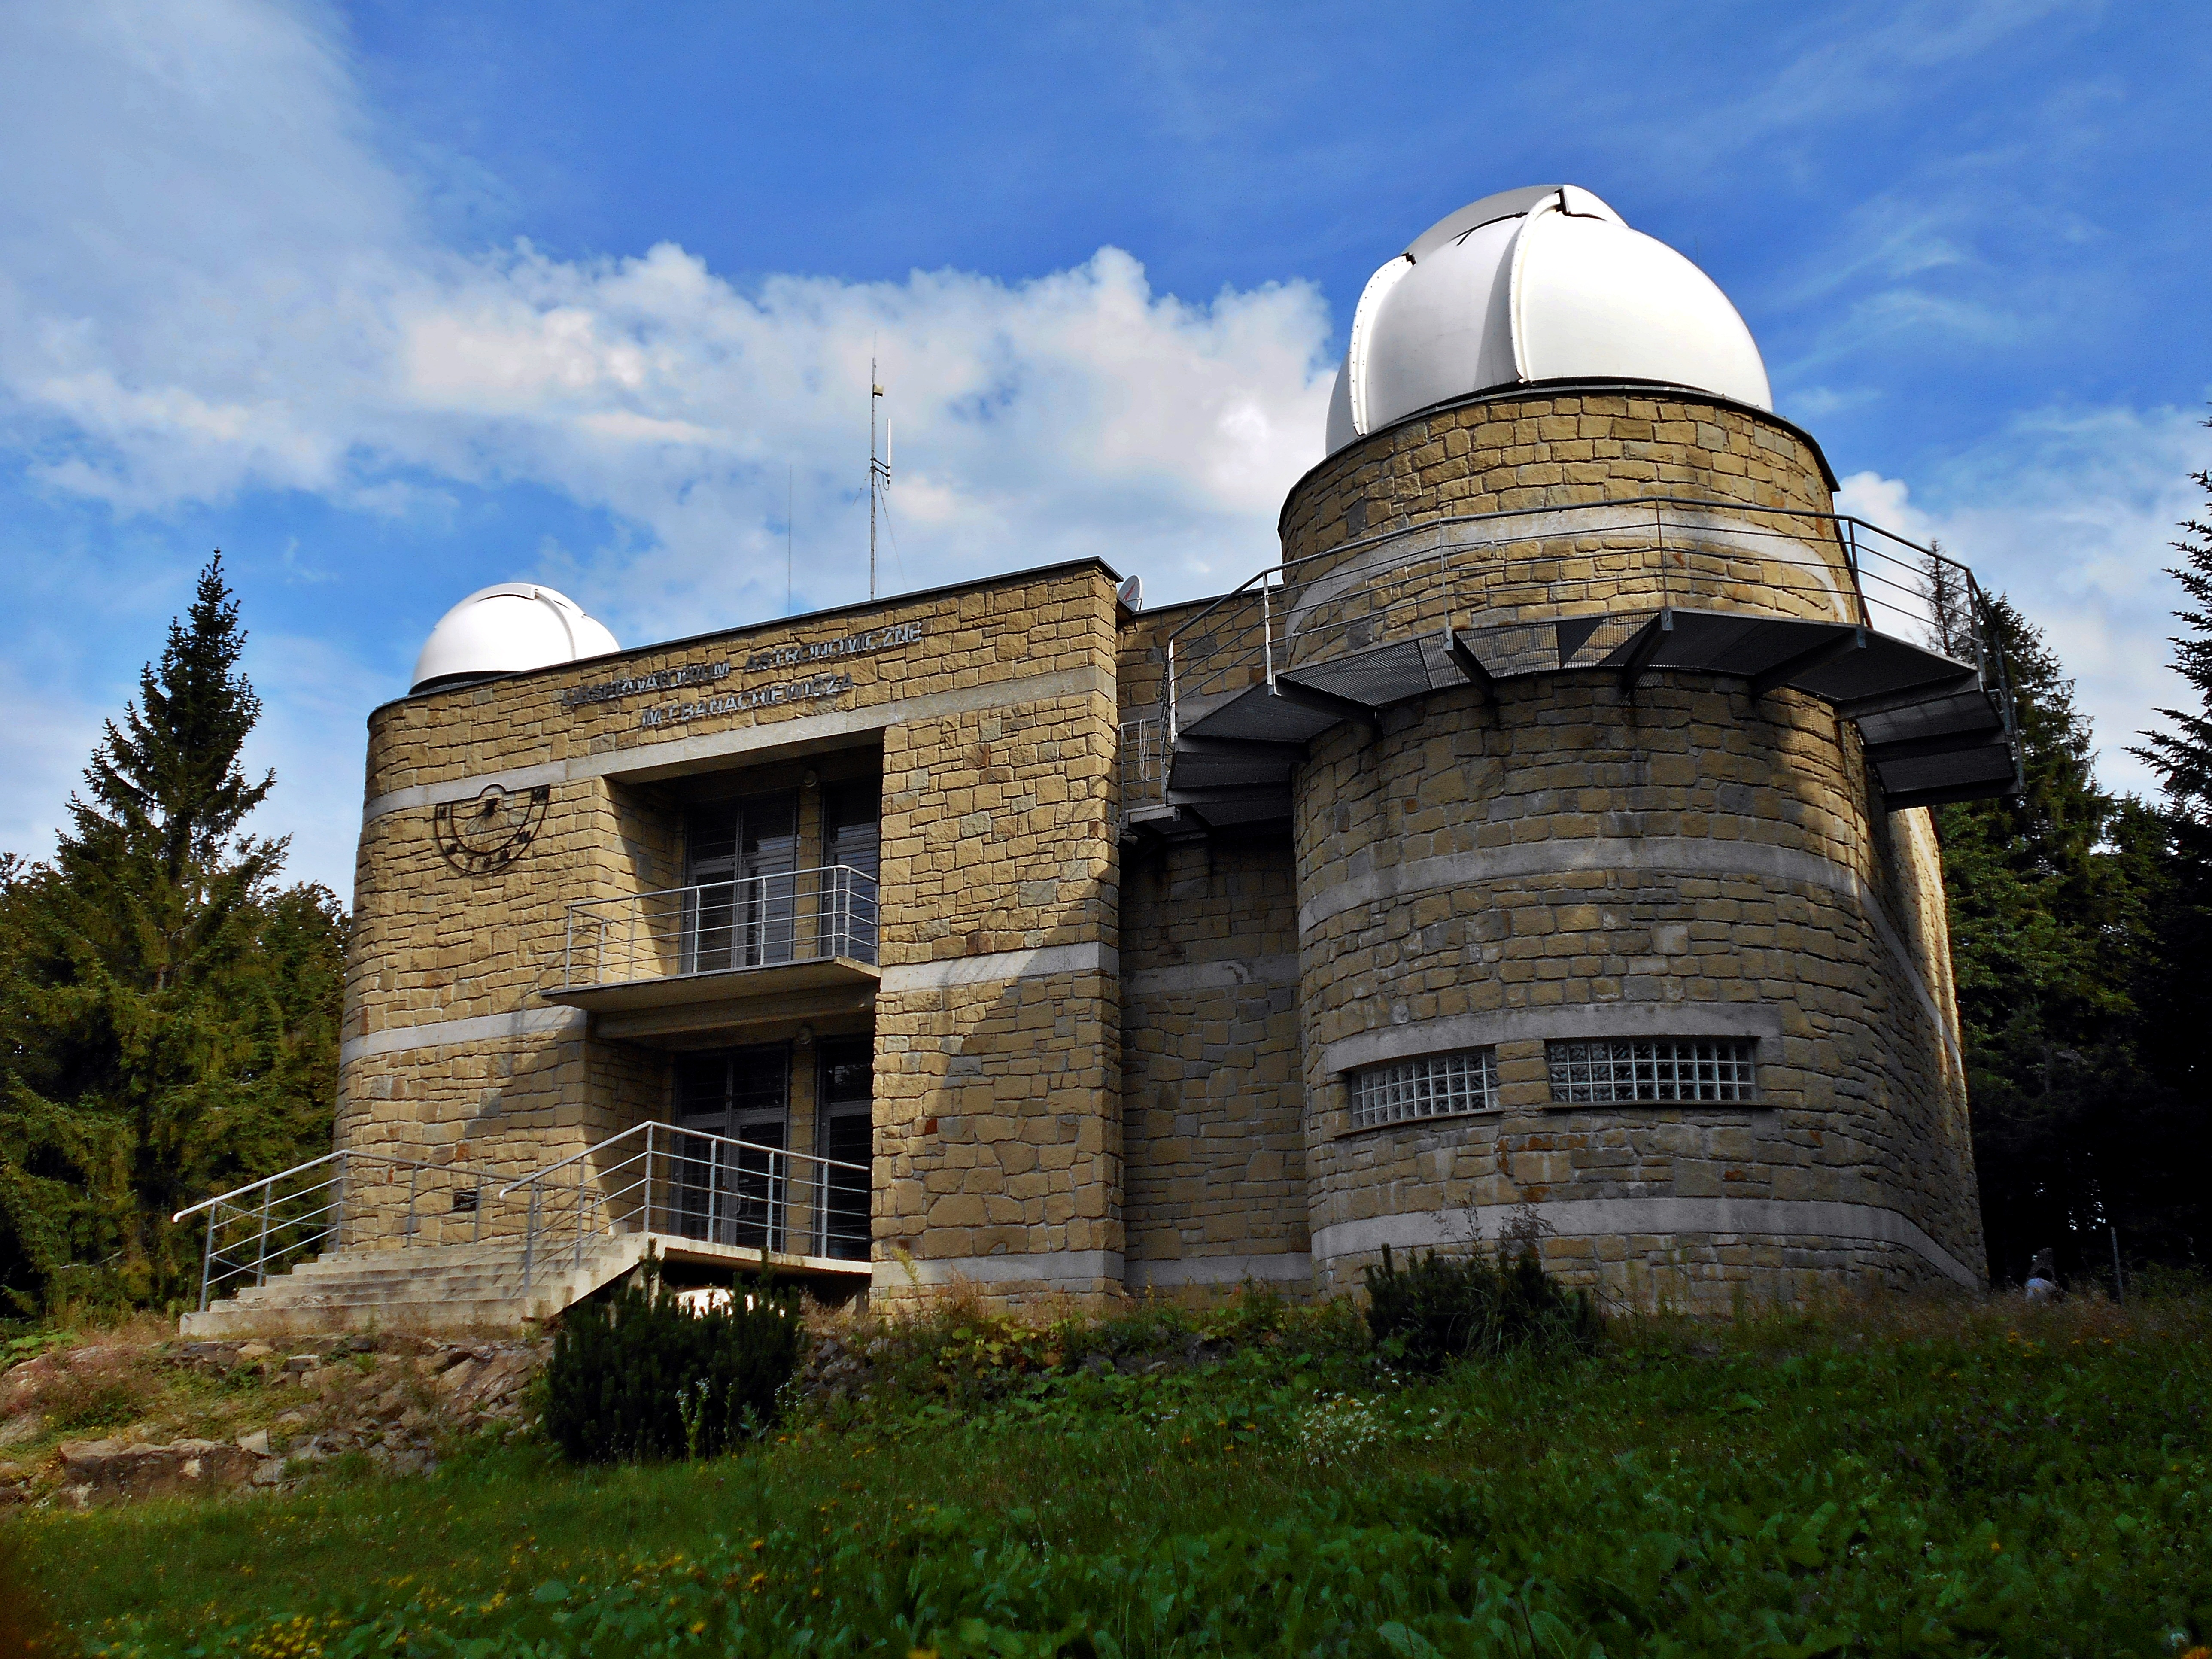
architecture, house, building, church, chapel, place of worship, observatory, mountains, poland, estate, rural area, beskids, celebrities, the observatory, observation of the sky, lubomir, watching the stars, observatories